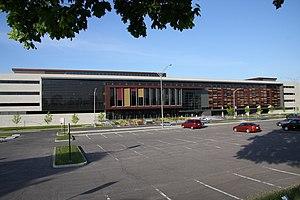
Pavillon Ferdinand-Vandry où se trouve les facultés de médecine, de pharmacie et des sciences infirmières, Université Laval.
La Faculté de médecine de l'Université Laval est l'une des 17 facultés de l'Université Laval.
Le pavillon Ferdinand-Vandry est l'un des bâtiments de l'Université Laval, à Québec.
L’Université Laval est l'une des plus grandes universités au Canada. Elle a été fondée en 1852 à l'initiative du Séminaire de Québec, lui-même fondé en 1663, et constitue ainsi le plus ancien établissement d’enseignement supérieur francophone en Amérique, et la sixième plus ancienne université du Canada.